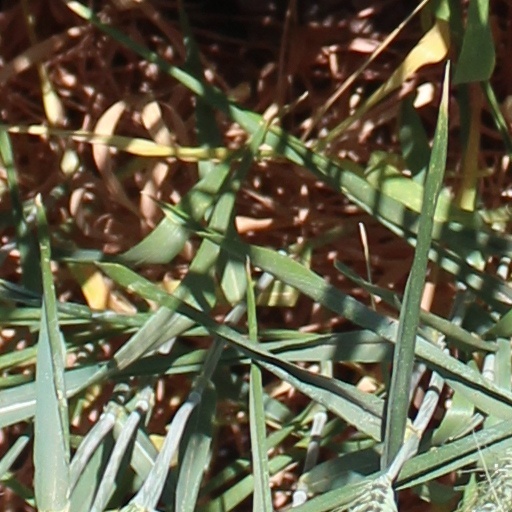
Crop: wheat